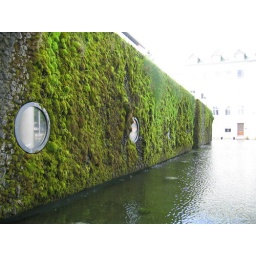
Citty hall building has moss and grass growing over it and water running down the sides.